OpenROAD

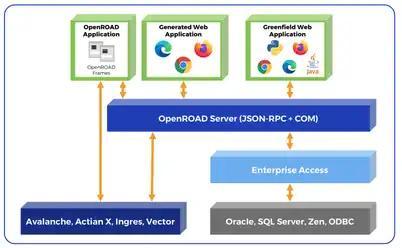
OpenRoad Architecture

The OpenROAD Server enables business logic written in the OpenROAD 4GL language to be accessed by client applications. The OpenROAD Server is multi-threaded and allows concurrent access from a number of client interfaces. These client interfaces include the following: